Ferruginous Sands

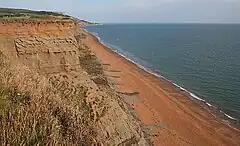
The Ferruginous Sands at Chale Bay, Isle of Wight

The Ferruginous Sands is a geologic formation in England. It preserves fossils dating back to the Aptian Stage of the Cretaceous period. It consists of "a number of heavily bioturbated coarsening-upward units each comprising dark grey sandy muds or muddy sands passing up into fine-to medium-grained grey to green glauconitic sands." The dinosaur "Vectaerovenator inopinatus" is known from the formation. Shark teeth are also known from the formation, including those of an indeterminate lamniform shark and "Palaeospinax" (formerly "Synechodus").